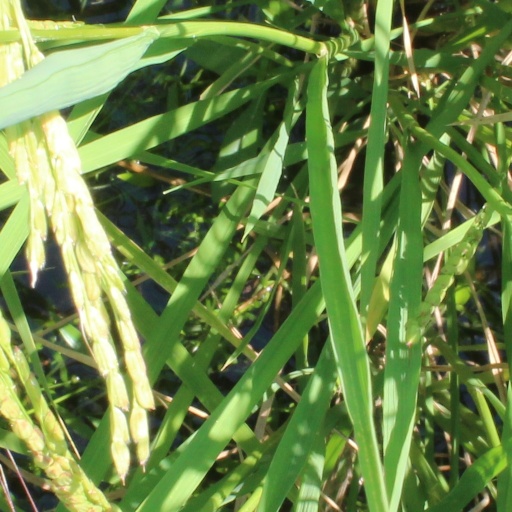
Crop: rice